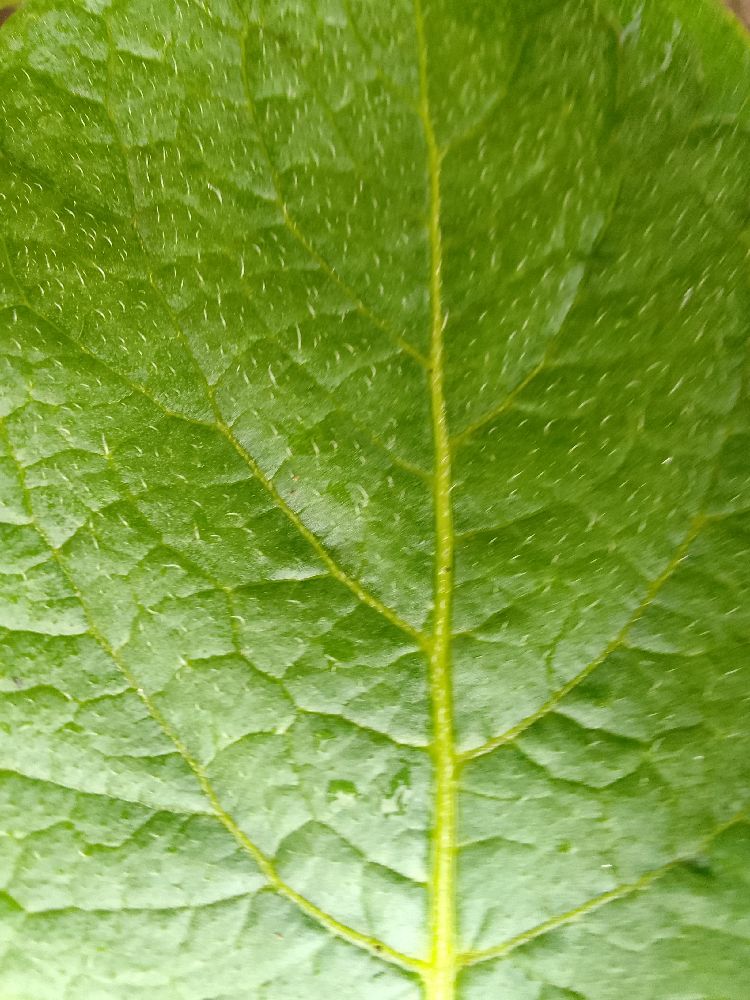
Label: Healthy